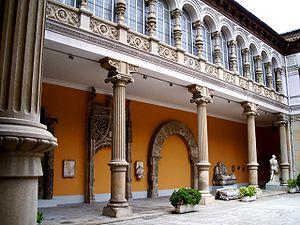
Le musée de Saragosse, également appelé museo provincial de Zaragoza ou museo de bellas artes de Zaragoza a été inauguré en 1911 au nᵒ 6 de la plaza de los Sitios de la ville de Saragosse et héberge des œuvres d'archéologie, des beaux-arts, d'ethnologie et de céramique.